Nock Mountains

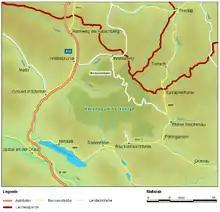
National park map

The central area formed Nock Mountains National Park, established by the Carinthian state government on 1 January 1987. The remote area had already been developed with the construction of the scenic Nockalm Road from 1979. Further plans for a skiing region were averted by a citizens' initiative and a referendum in 1980, whereby 94% of the voters declared themselves against the project.